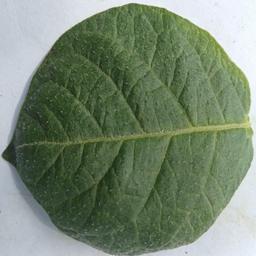
Label: Potato___Healthy